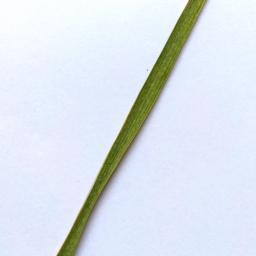
Label: Rice___Healthy